Oculesics

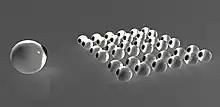
Eye contact is one aspect of oculesics. The others are pupil dilation, eye movement, blinking, and gaze direction.

Eye movement can occur either voluntarily or involuntarily. Various types of eye movement include changing eye direction, changing focus, or following objects with the eyes. The five types of this movement include saccades, smooth pursuit, vergence, vestibulo-ocular, and optokinetic movements.